Languenan

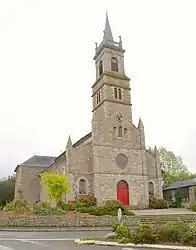
The church of Languenan

Languenan is a commune in the Côtes-d'Armor department of Brittany in northwestern France.